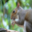
Label: squirrel